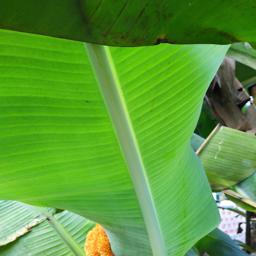
Label: JAHAJI LEAF